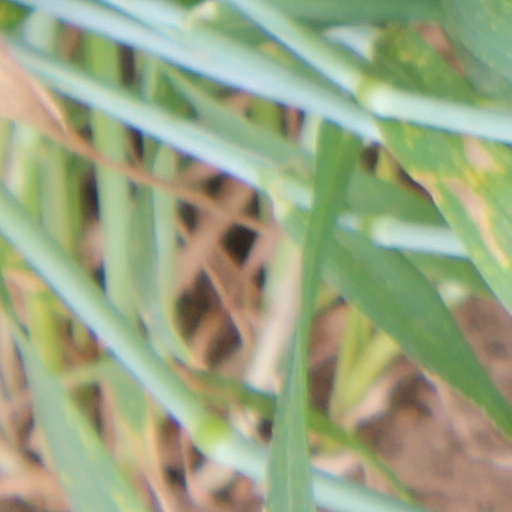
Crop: wheat